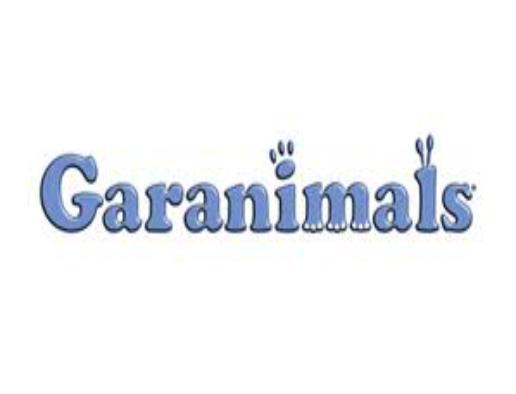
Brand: garanimals
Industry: Clothes